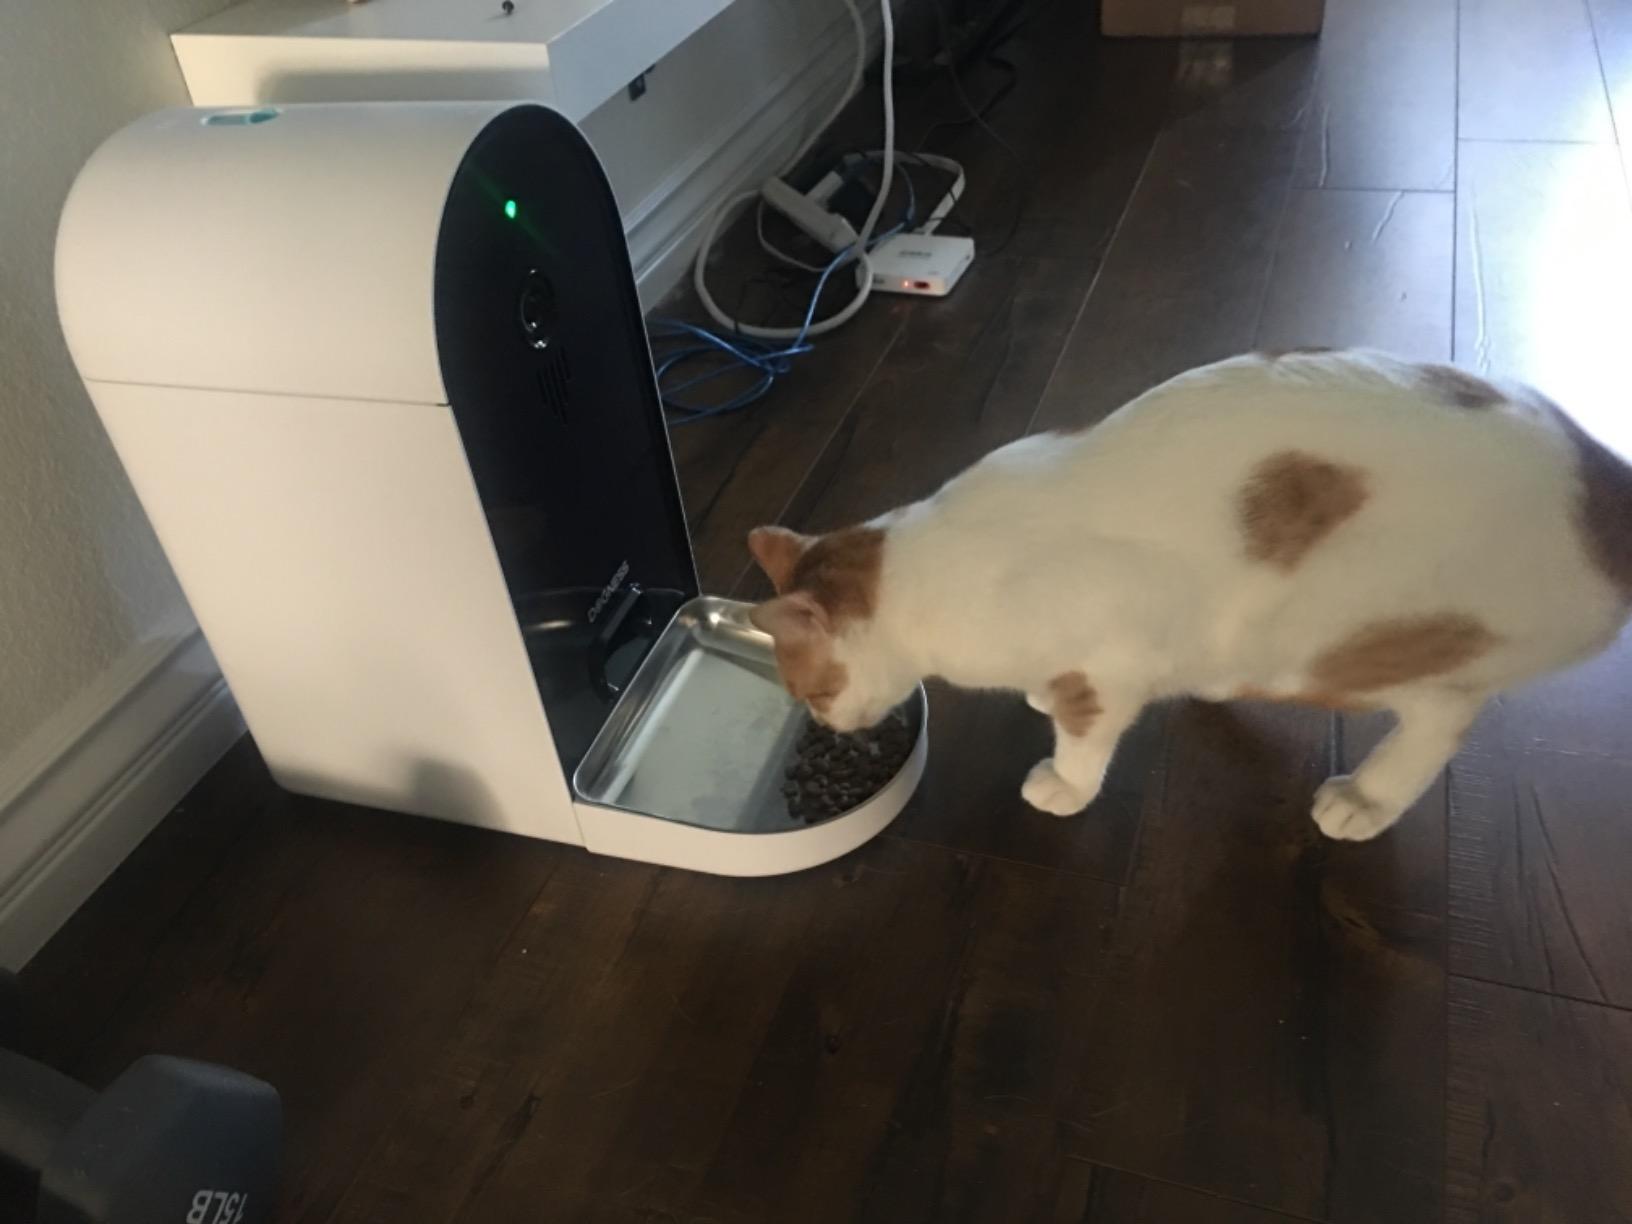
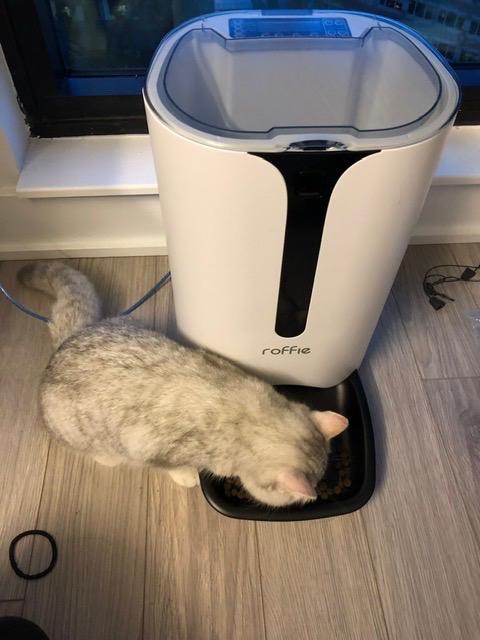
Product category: items_feeder
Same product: no